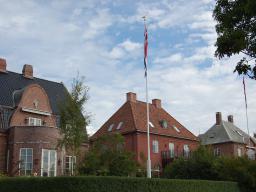
Label: Background_without_leaves